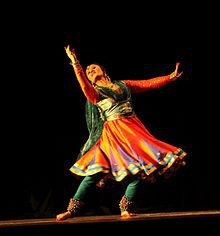
Dance form: kathak